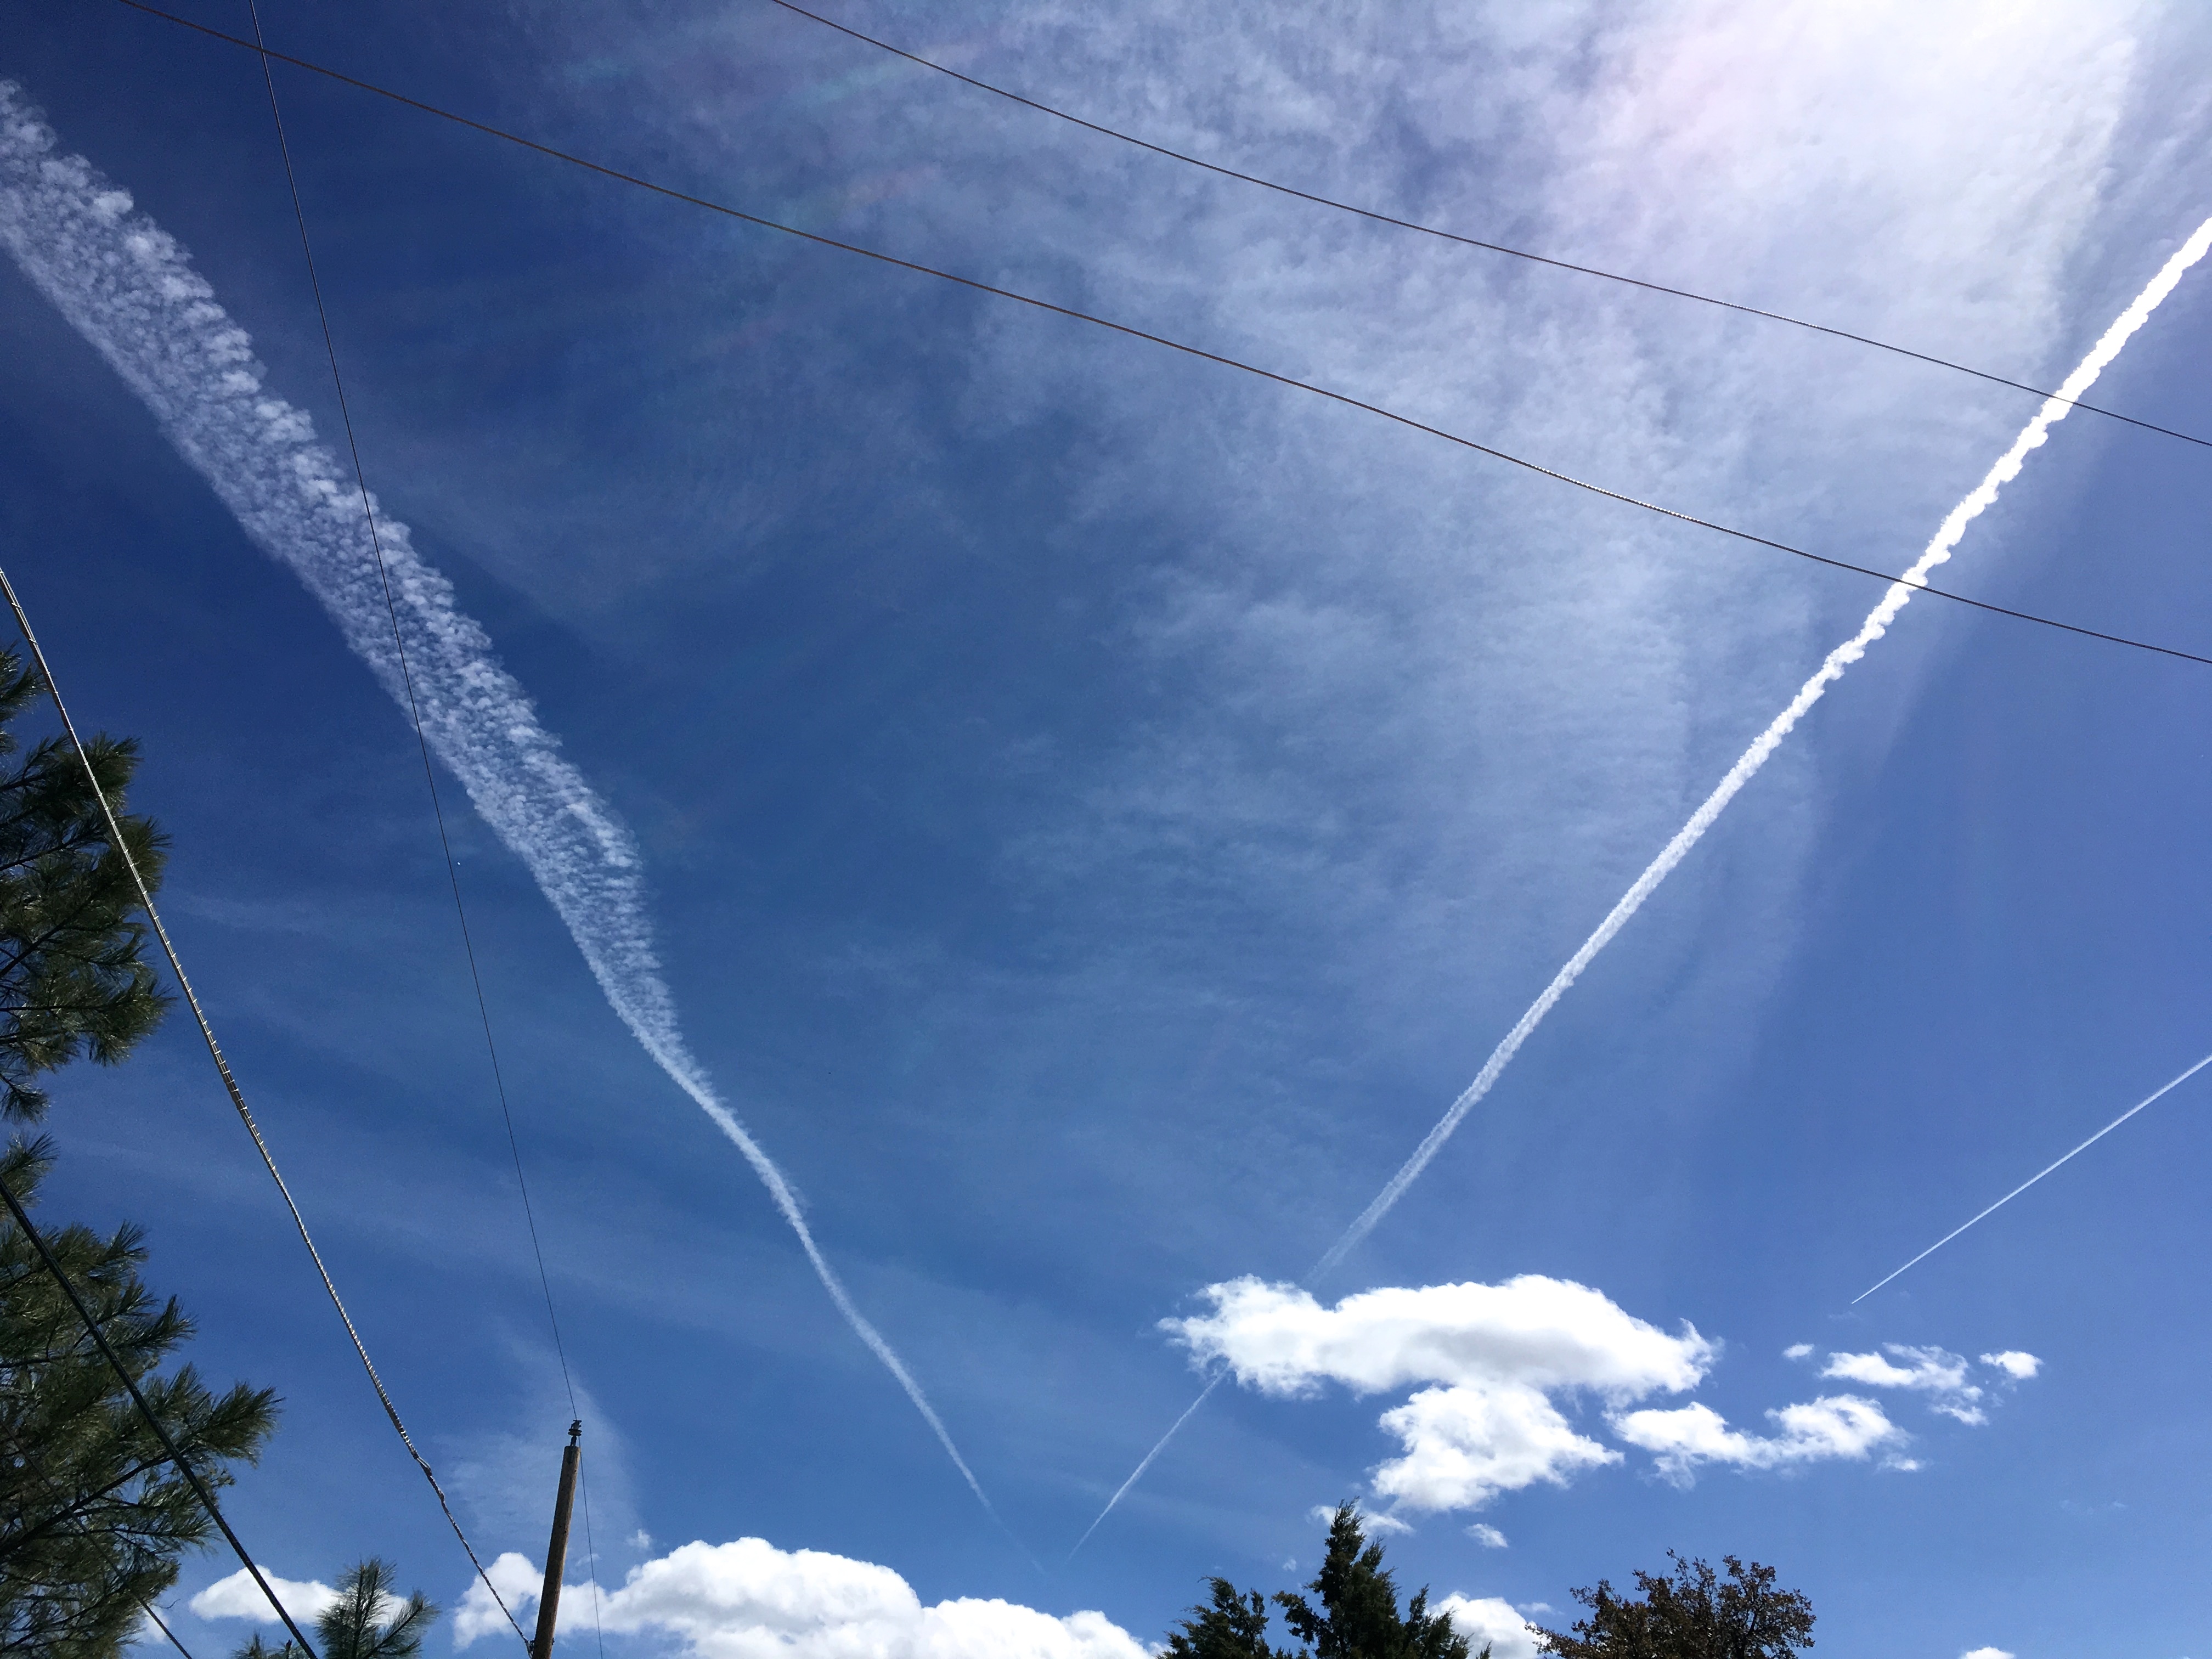
cloud, sky, sunlight, wind, weather, cumulus, electricity, meteorological phenomenon